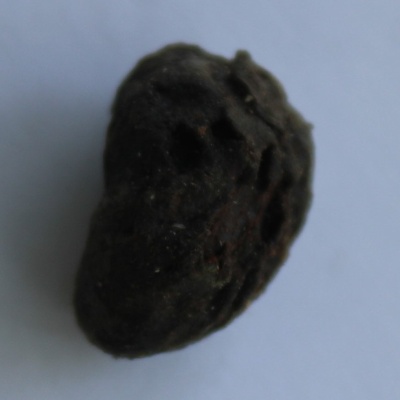
Crop: Cashew
Condition: anthracnose